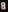
Number: 8